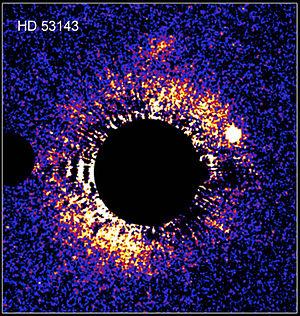
HD 53143 est une étoile de la séquence principale de type spectral G9 située dans la constellation de la Carène à environ 18,36 pc du Soleil. Elle est entourée d'un disque de débris.